Cecil Beaton

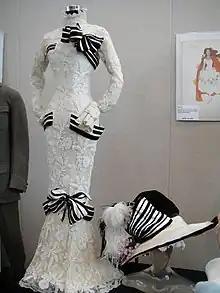
A Cecil Beaton design for Audrey Hepburn in "My Fair Lady" (1964), for which he won an Academy Award for Best Costume Design

Beaton's first camera was a Box Brownie . Over the course of his career, he employed both large format cameras, and smaller Rolleiflex cameras. Beaton was never known as a highly skilled technical photographer, and instead focused on staging a compelling model or scene and looking for the perfect shutter-release moment.